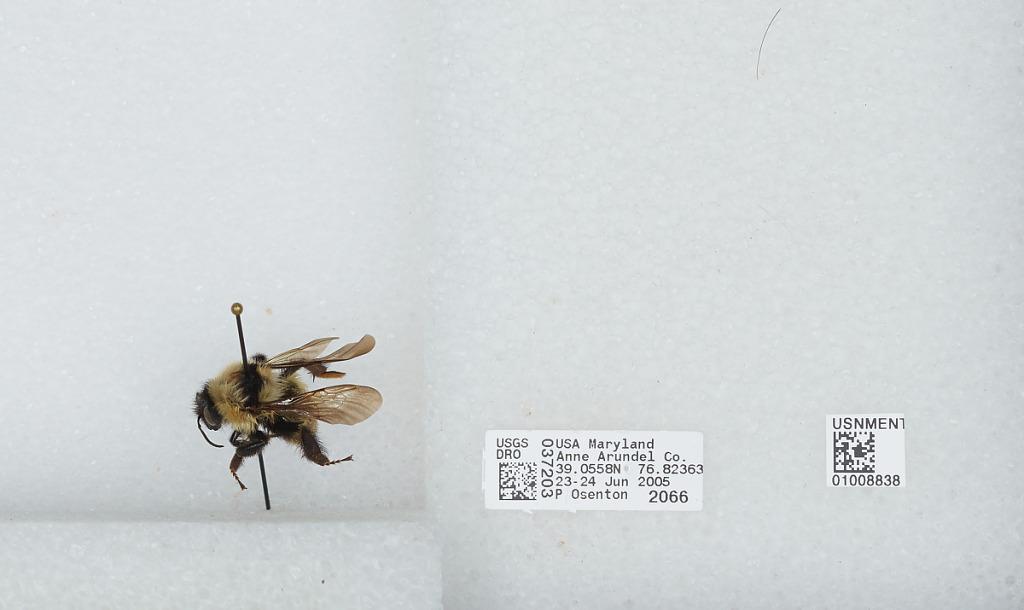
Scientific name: Bombus (Fervidobombus) fervidus fervidus (Fabricius)
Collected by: P. Osenton
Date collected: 2005-6-23
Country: United States
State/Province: Maryland
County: Anne Arundel
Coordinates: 39.0558, -76.8236